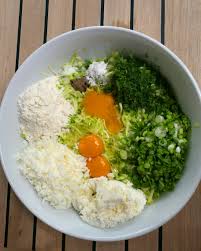
Yemek: mucver